Describe the emotion expressed in this image:  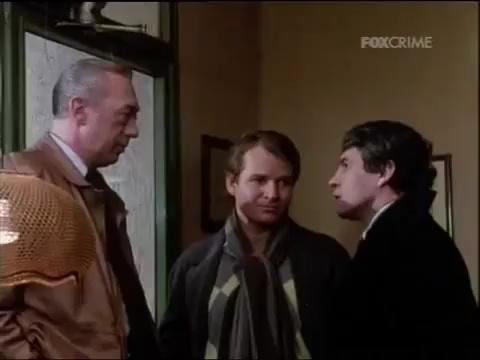
This person displays Fear, valence and arousal with high intensity.